Vanessa Álava

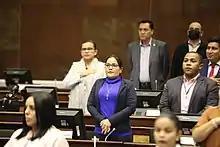
Álava at work in 2022

She was elected to the National Assembly to represent the province of Manabi in 2021. Her substitute is Coppiano Arguello Yalina Mishell. She is one of the Assembly's members who sit on the "Permanent Commission on Biodiversity and Natural Resources".